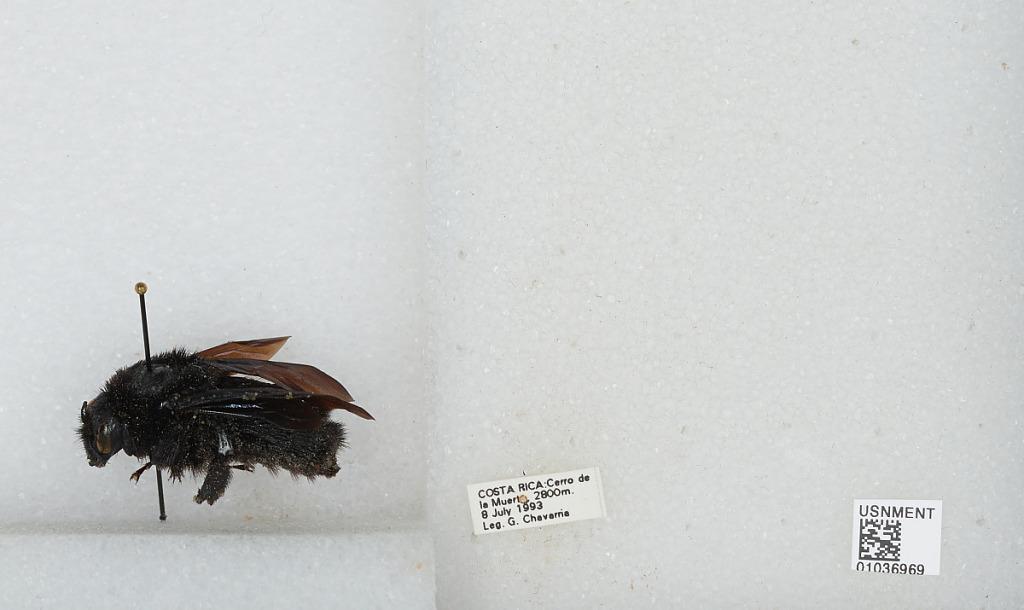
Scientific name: Bombus (Megabombus) pullatus Franklin
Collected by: G. Chavarria
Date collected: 1993-7-8
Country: Costa Rica
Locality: Cerro de la Muerte